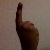
The image shows a hand gesture representing the number 1 in Indian Sign Language.